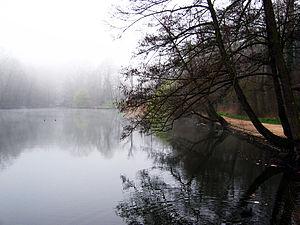
Forêt Domaniale de la Malmaison ou Saint-Cucufa. L'étang de Saint Cucufa.
Les Hauts-de-Seine sont un département français se situant dans la métropole du Grand Paris, en région Île-de-France. L'Insee et la Poste lui attribuent le code 92. Ses habitants, au nombre de 1 609 306 lors du recensement de 2017, sont appelés les Altoséquanais. Les Hauts-de-Seine, d'une superficie de 176 km², sont le deuxième département français au regard de la densité de population, avec environ 9 143,8 habitants par kilomètre carré. La préfecture est Nanterre.
Le bois de Saint-Cucufa, ou forêt de la Malmaison, est un bois et un étang dans le département des Hauts-de-Seine en France. C'est une forêt domaniale, gérée par l'Office national des forêts.